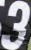
Number: 3